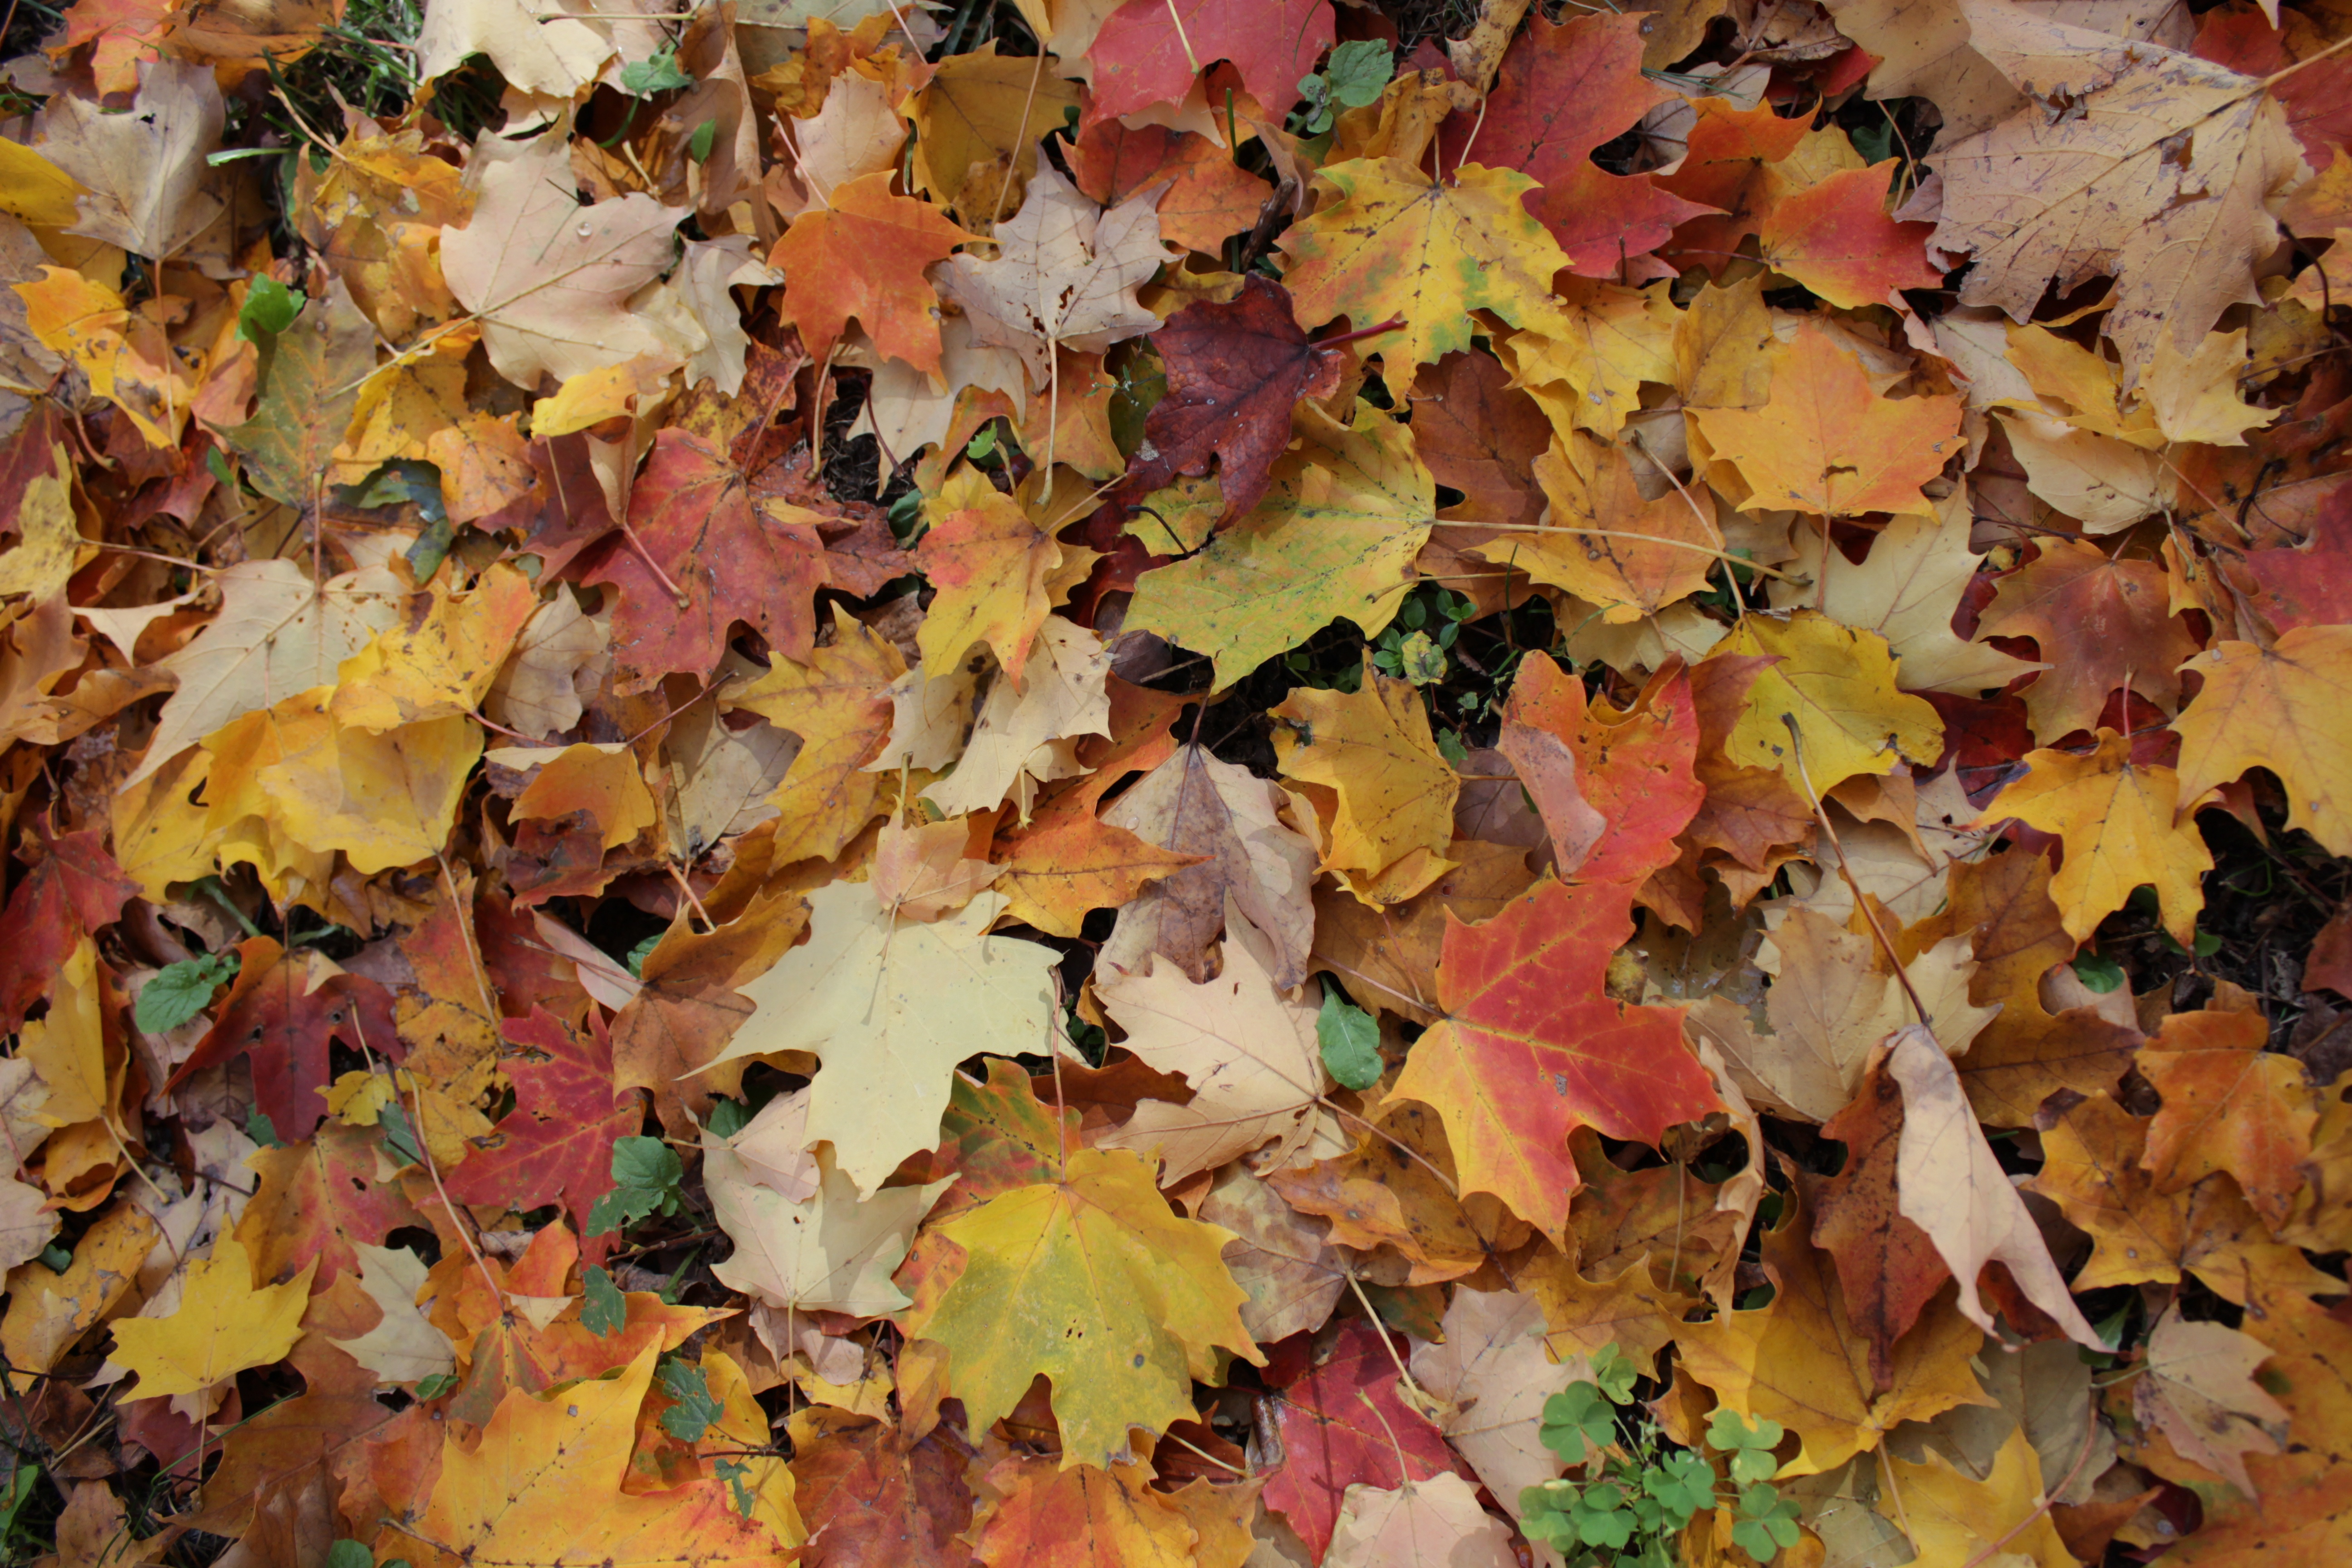
tree, nature, branch, plant, leaf, fall, foliage, orange, autumn, season, maple, maple tree, maple leaf, leaves, flowering plant, woody plant, land plant